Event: Nepal Earthquake
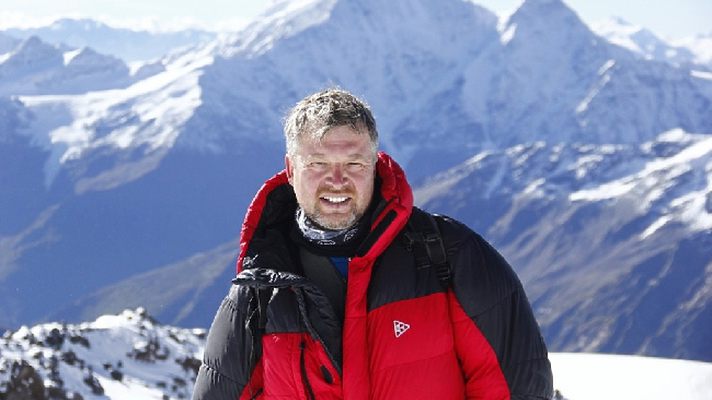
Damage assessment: no_damage